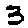
Label: 3